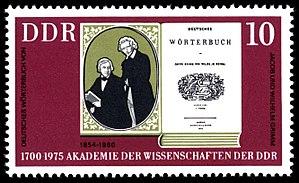
Cette liste recense les personnalités figurant sur les timbres-poste d'Allemagne fédérale, de la République Démocratique d'Allemagne, des diverses zones d'occupation alliées, de la Sarre, du Troisième Reich, de la République de Weimar, de l'Empire Allemand ainsi que des divers petits royaumes qui l'ont précédé.